Australian casualties of World War II

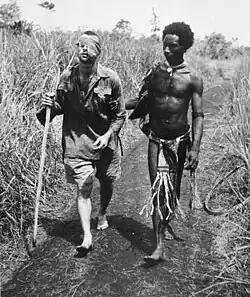
An Australian soldier, Private George "Dick" Whittington, is aided by Papuan orderly Raphael Oimbari, near Buna on 25 December 1942. Whittington died in February 1943 from the effects of bush typhus. (Picture by George Silk)

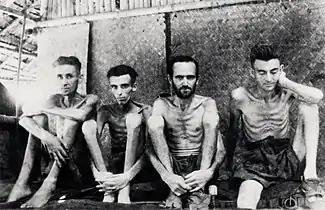
Australian and Dutch POWs at Tarsau, Thailand in 1943

The following table is taken from "The Final Campaigns" by Gavin Long. It excludes deaths and illnesses from natural causes, including disease.